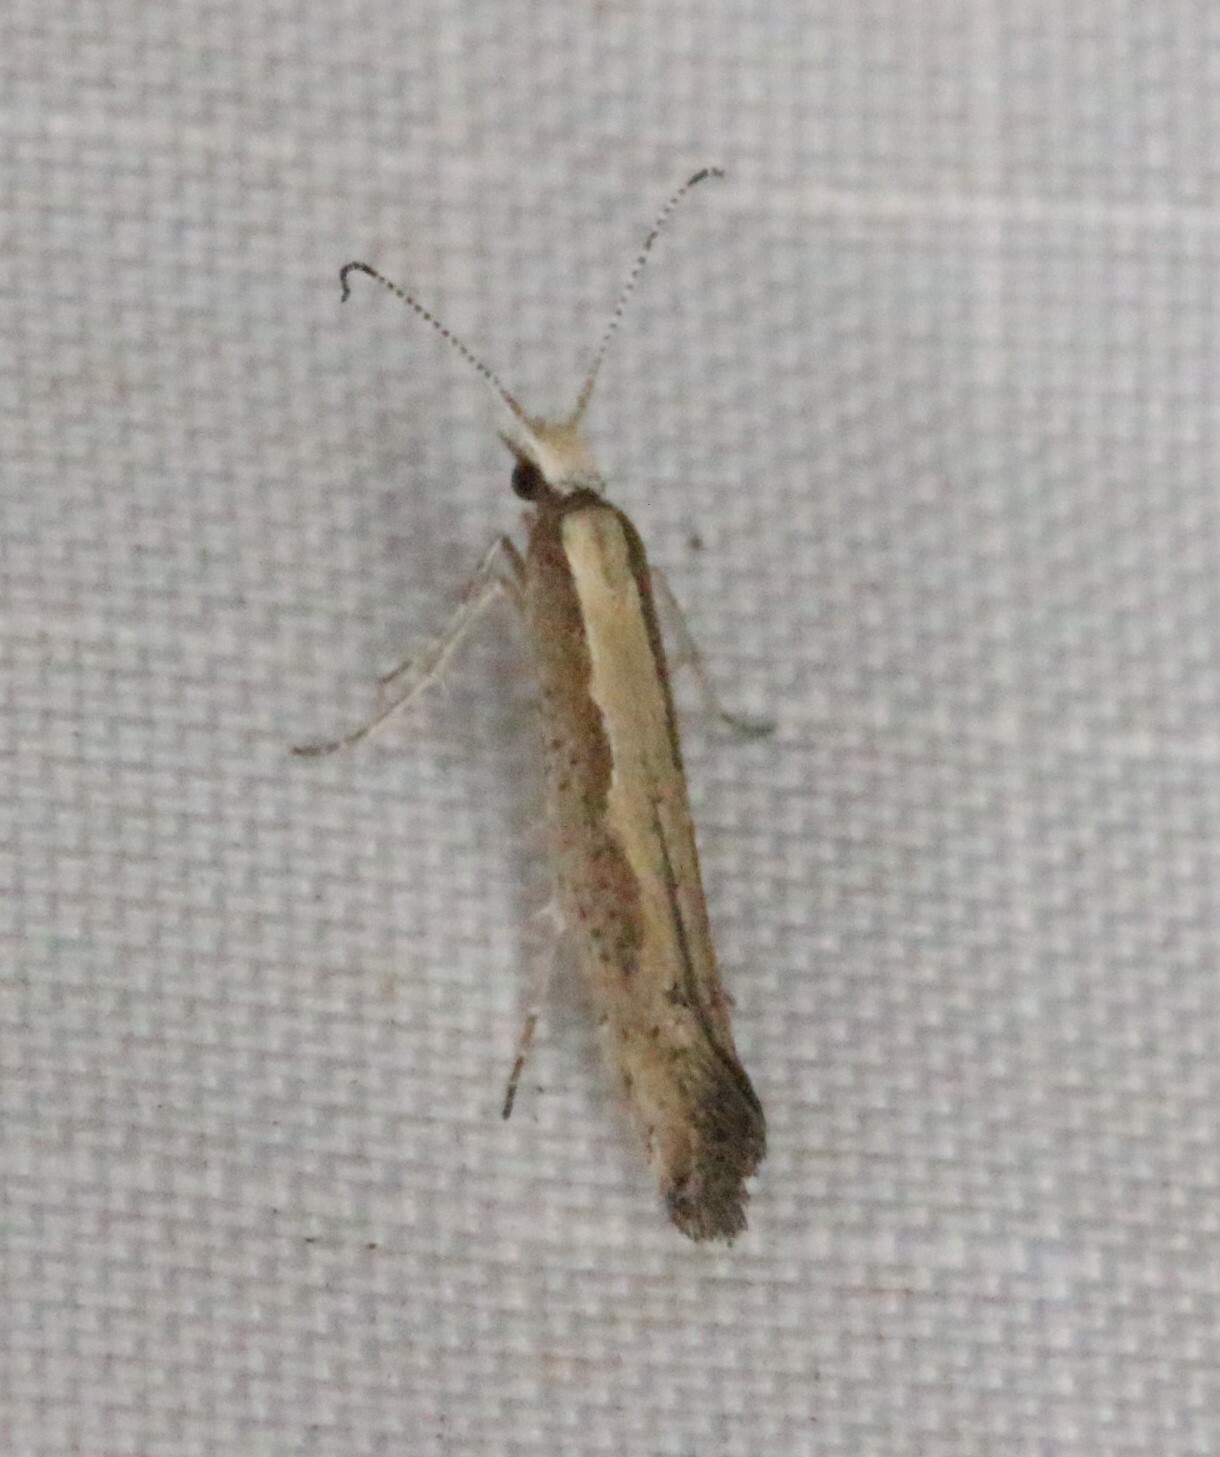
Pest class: diamondback_moth